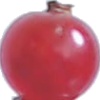
Label: Redcurrant 1